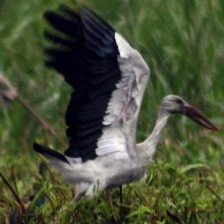
Species: ASIAN OPENBILL STORK
Scientific name: ANASTOMUS OSCITANS
ImageNet parent category: white_stork